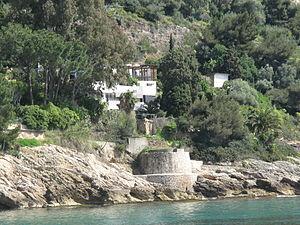
Le bord de mer à Roquebrune-Cap-Martin, Alpes-Maritimes. Derrière les arbres, on devine la villa E-1027.
The Price of Desire est un film belgo-irlandais réalisé par Mary McGuckian, sorti en 2015.
Eileen Gray, née Kathleen Eileen Moray Smith le 9 août 1878 à Enniscorthy dans le sud de l'Irlande, et morte le 31 octobre 1976 est une designer et architecte irlandaise. Elle est surtout connue pour avoir incorporé de luxueuses finitions laquées sur des meubles d'esthétique Art déco puis évolué vers le mobilier à structure en acier tubulaire de Style international dans les années 1920.
Jean Badovici, né le 6 janvier 1893 à Bucarest et mort le 17 août 1956 à Monaco, est un architecte et critique d'art français d'origine roumaine connu pour avoir édité le magazine d’avant-garde architecturale L'Architecture vivante de 1923 à 1932.
Cet article recense les monuments historiques labellisés « Patrimoine du XXᵉ siècle » du département des Alpes-Maritimes, en France.